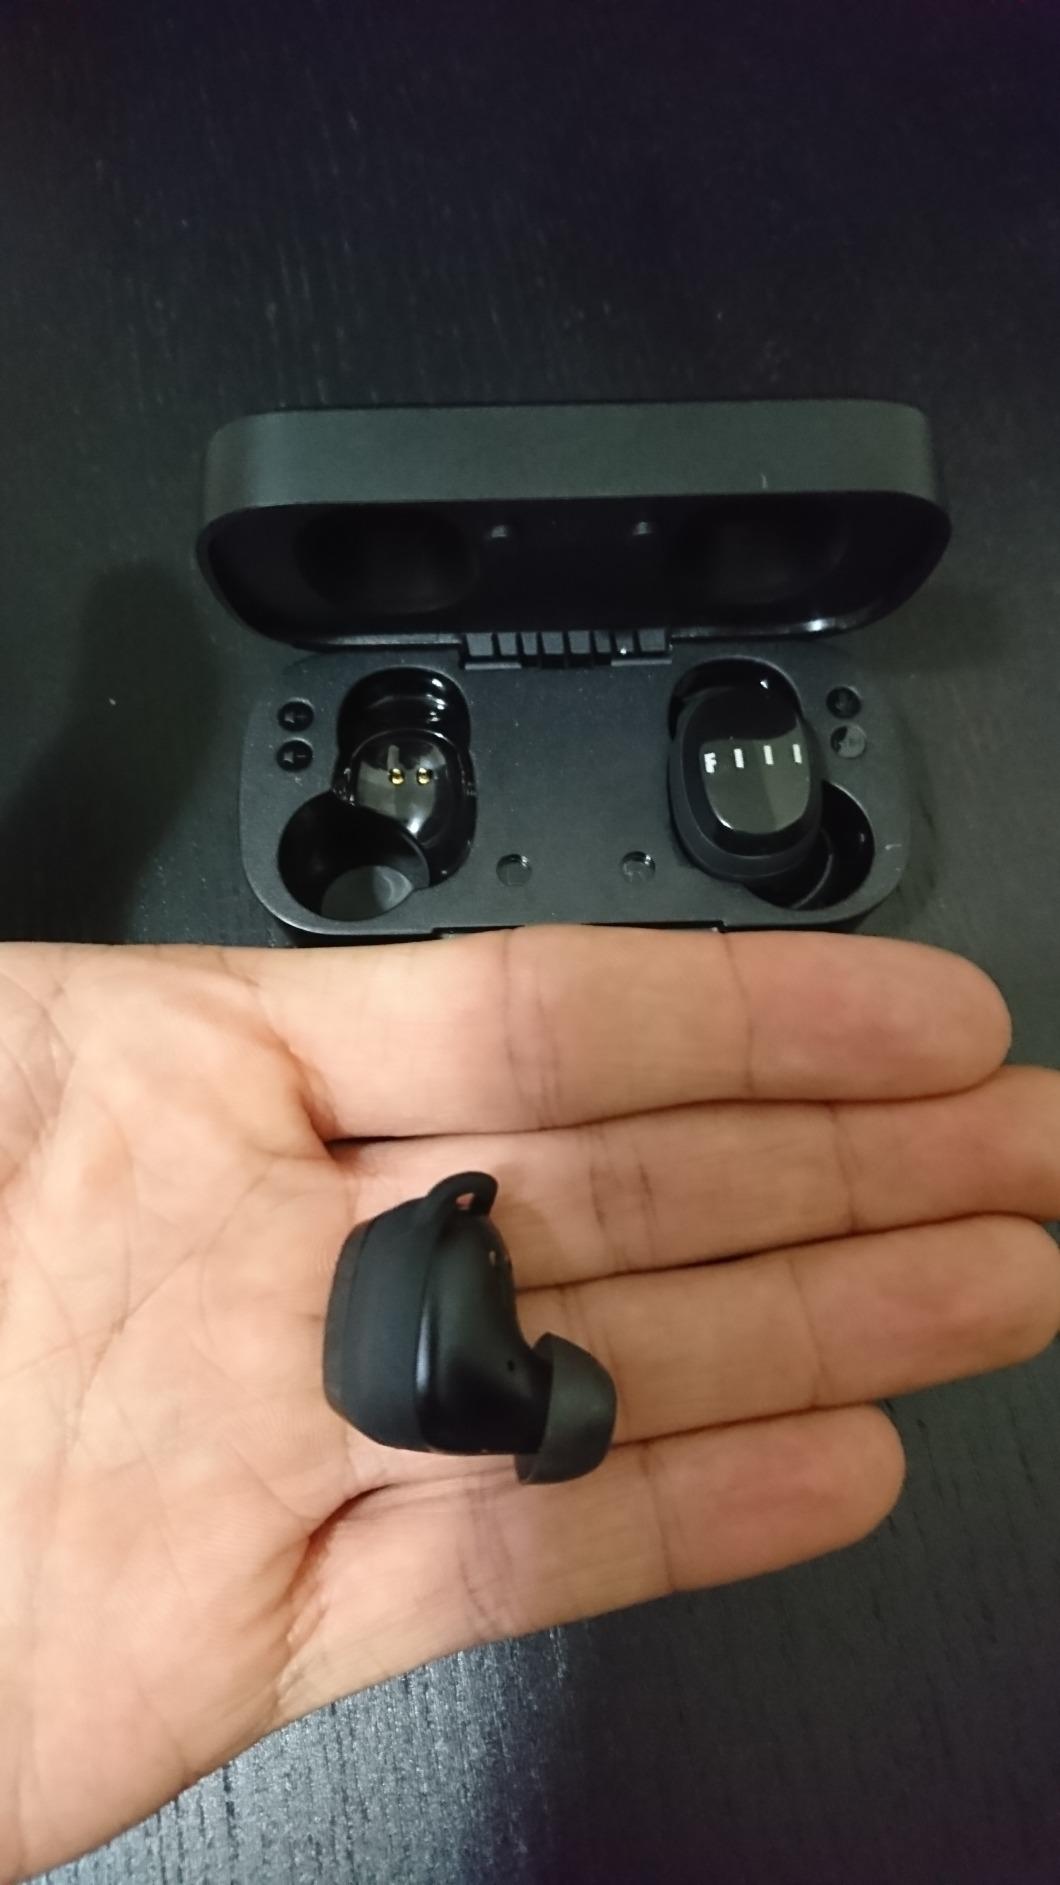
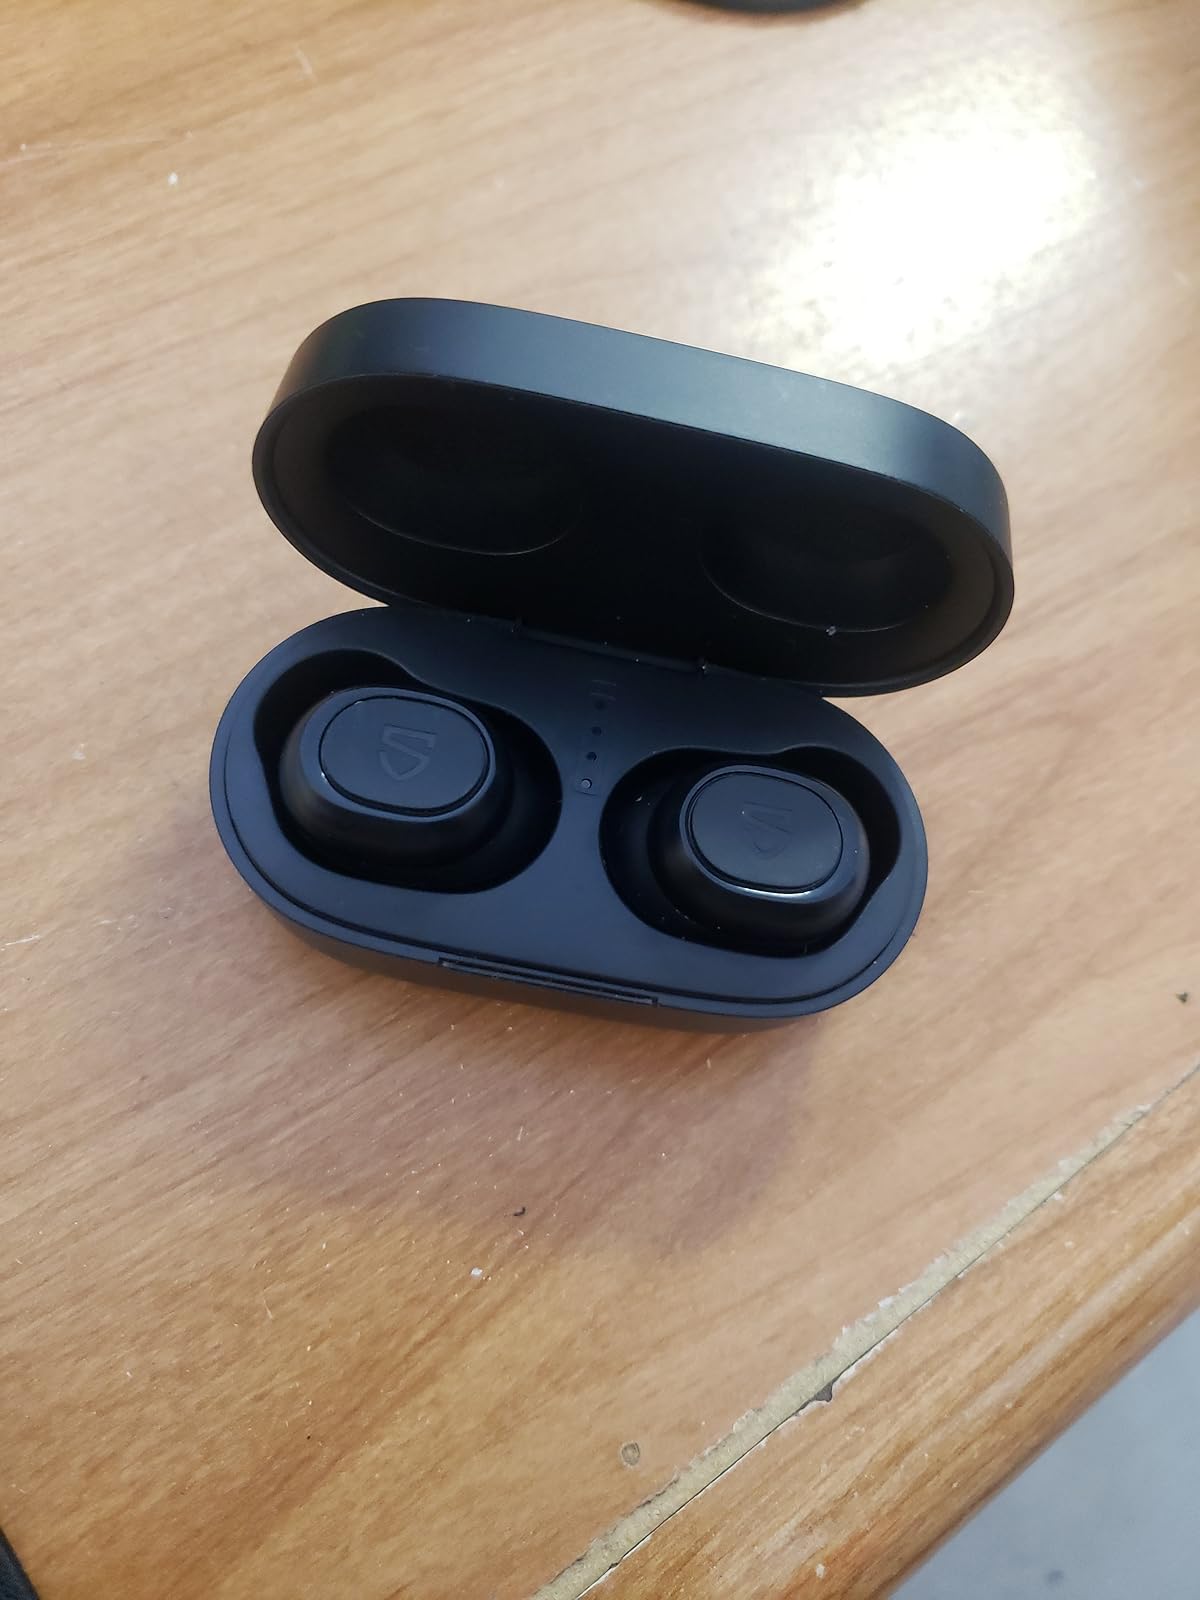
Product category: earbuds
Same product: no